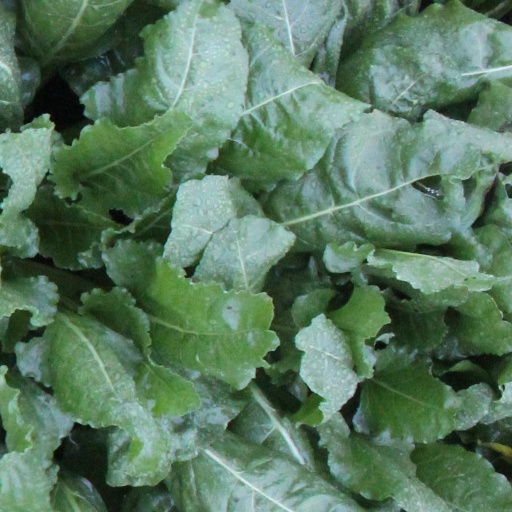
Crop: sugar beet